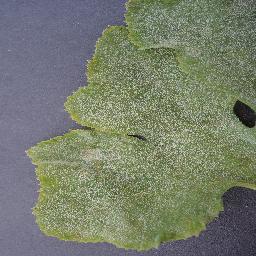
Label: Squash___Powdery_mildew